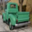
Label: pickup_truck